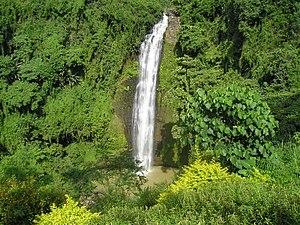
Sumilao est une municipalité des Philippines située dans le nord de la province de Bukidnon, sur l'île de Mindanao.